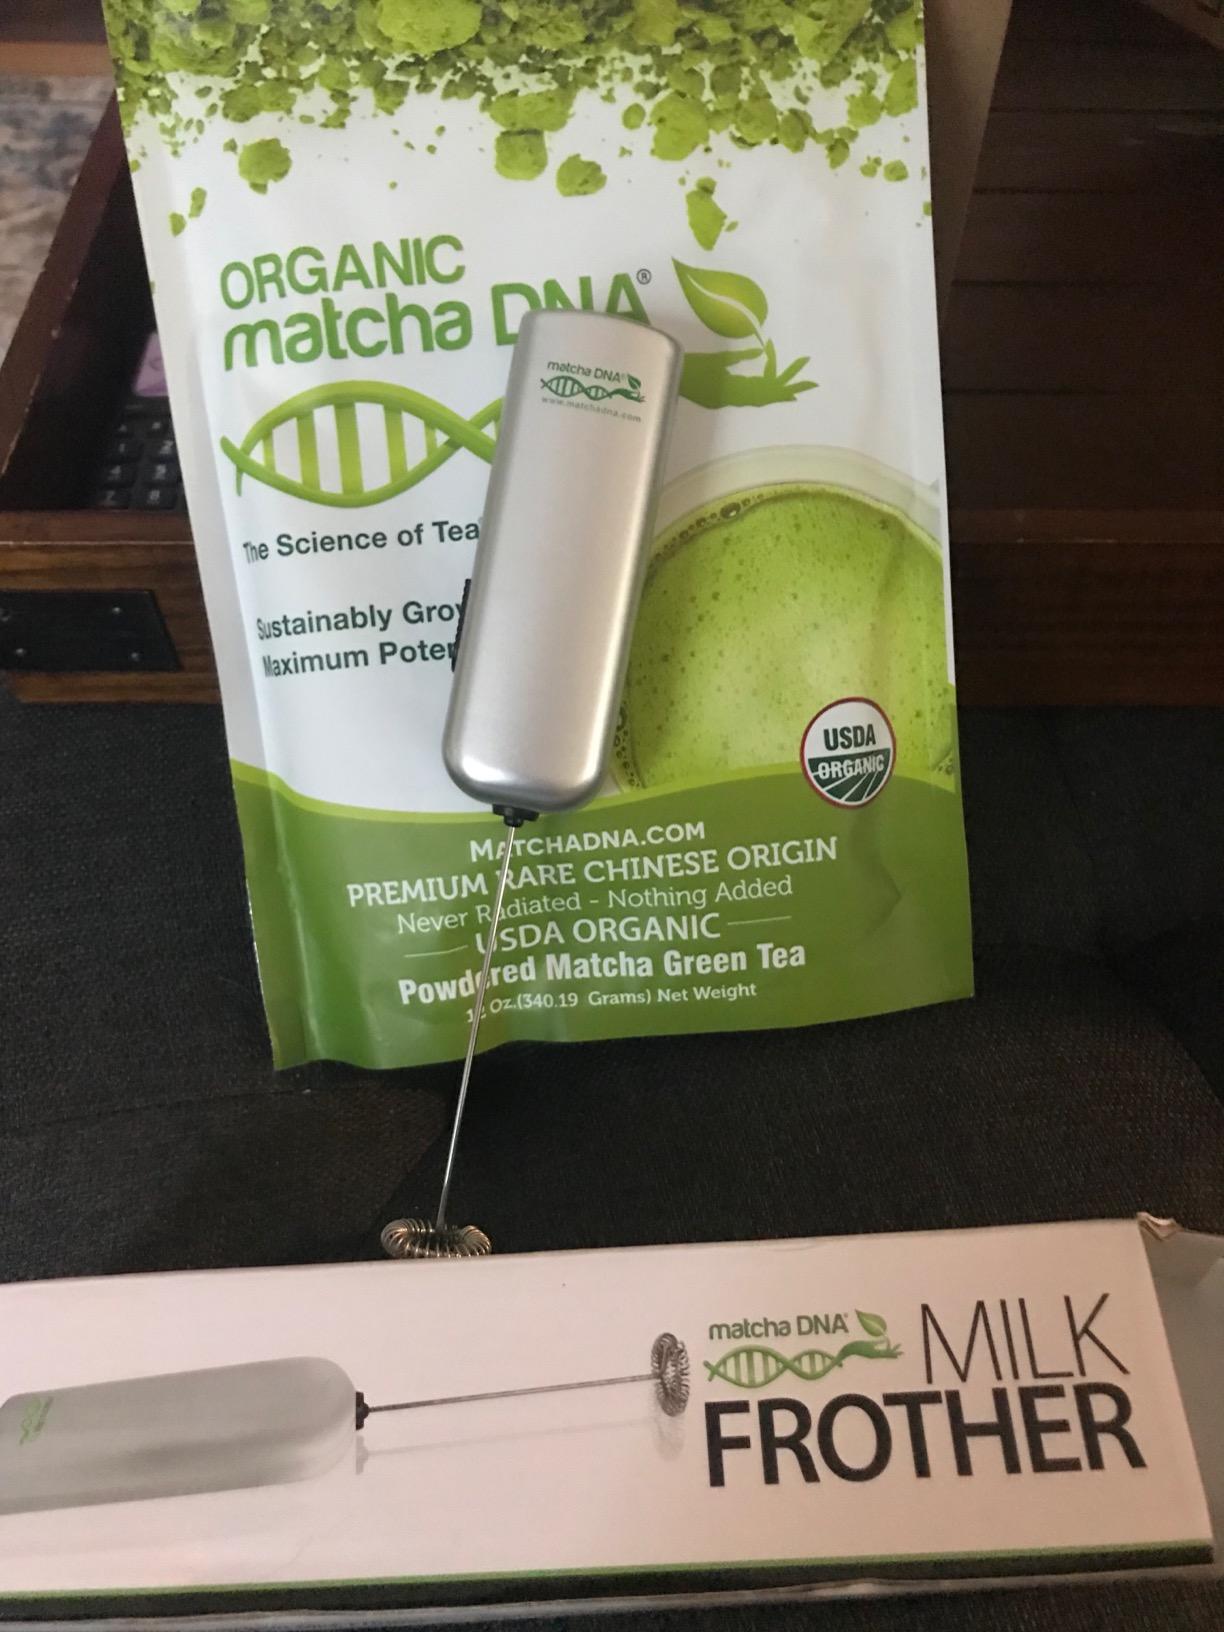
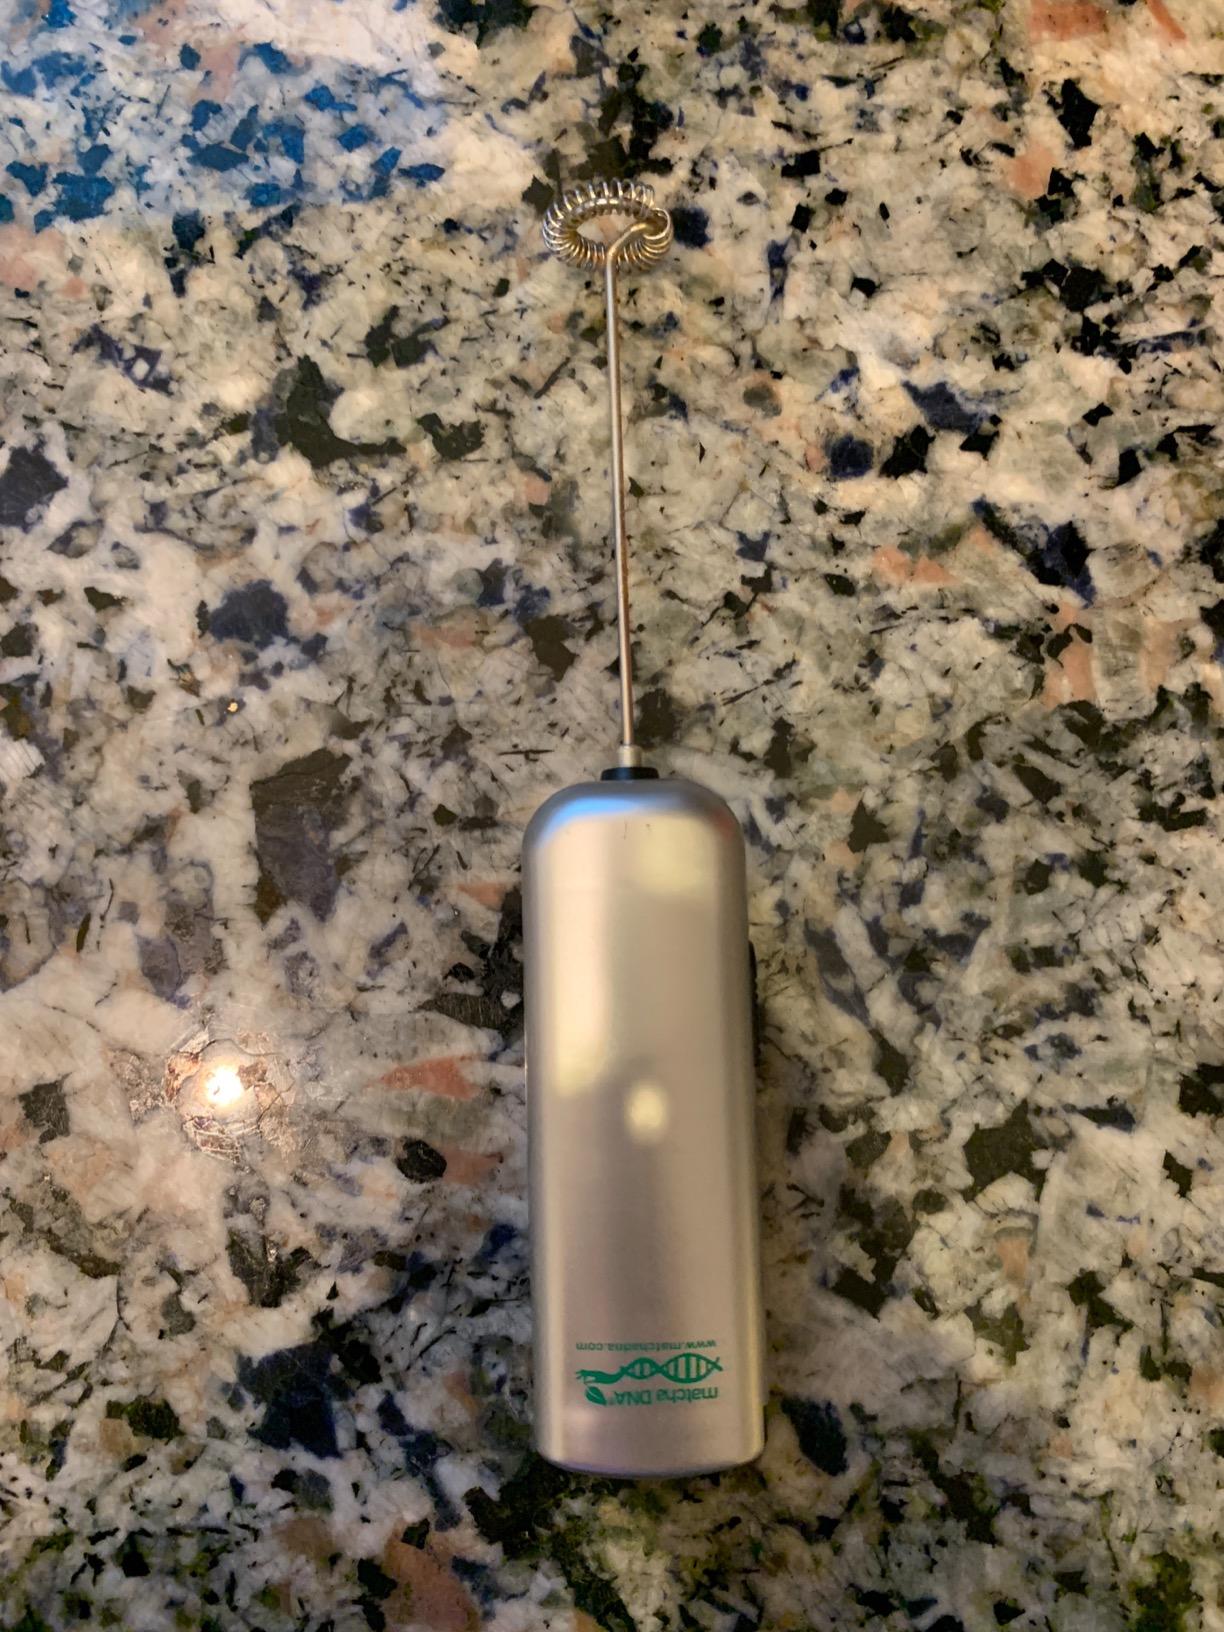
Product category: items_mixer
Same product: yes